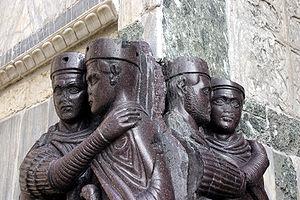
Le Moyen Âge est une période de l'histoire de l'Europe, s'étendant de la fin du Vᵉ siècle à la fin du XVᵉ siècle, qui débute avec le déclin de l'Empire romain d'Occident et se termine par la Renaissance et les Grandes découvertes. Située entre l'Antiquité et l'époque moderne, la période est subdivisée entre le haut Moyen Âge, le Moyen Âge central et le Moyen Âge tardif.